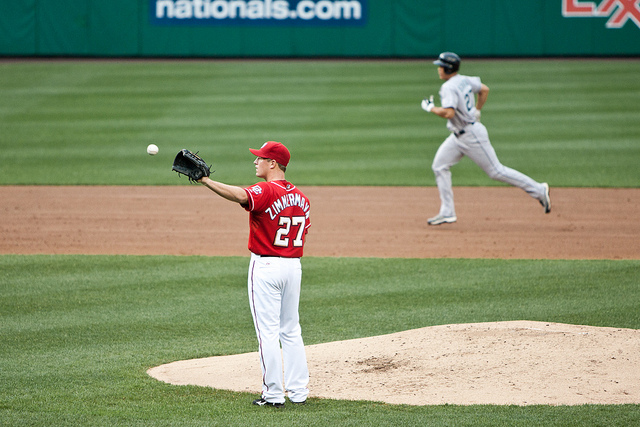
những người đàn ông đang chơi bóng chày ở trên sân